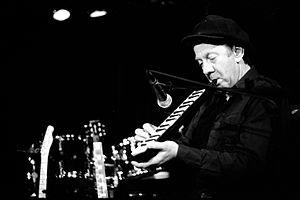
Eyeless in Gaza est un groupe de rock britannique, originaire de Nuneaton, dans le Warwickshire, en Angleterre.